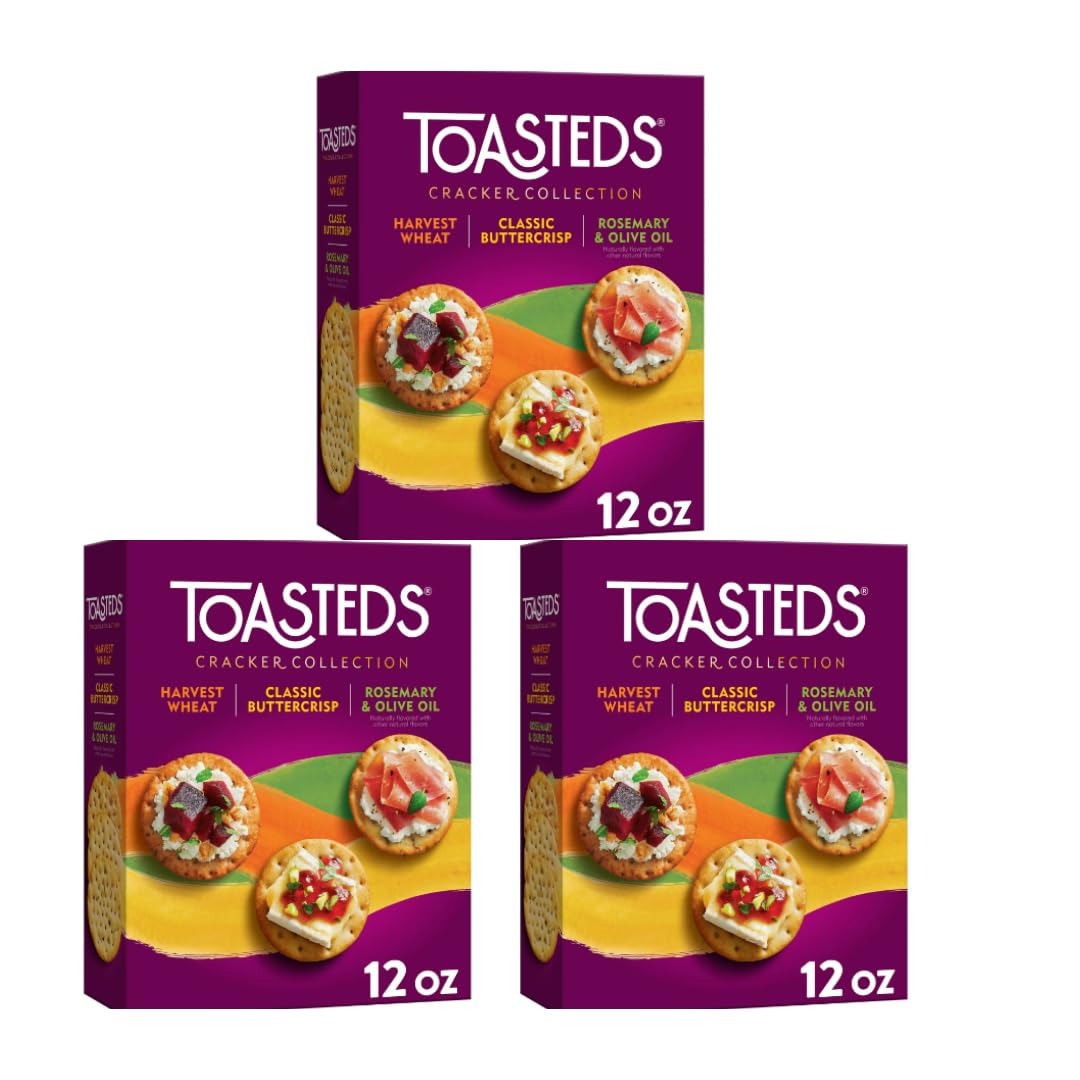
Item Name: Toasteds Cracker Collection Variety Pack, 36 oz
Bullet Point 1: Variety Pack: Enjoy three delicious cracker flavors - Harvest Wheat, Classic Buttercrisp, and Rosemary & Olive Oil - all in one convenient box.
Bullet Point 2: Versatile Snacking: These crispy, savory crackers are perfect for pairing with cheese, dips, spreads, or simply enjoying on their own.
Bullet Point 3: Party Favorite: With a total of 36 oz, this cracker collection is an ideal choice for entertaining guests or satisfying cravings.
Bullet Point 4: Quality Ingredients: Made with high-quality, carefully selected ingredients to deliver an exceptional taste experience.
Bullet Point 5: Convenient Packaging: The sturdy, resealable box ensures freshness and makes it easy to store and transport the crackers.
Product Description: Toasteds Cracker Collection offers a delightful variety of flavors to elevate your snacking experience. This 36 oz pack includes three mouthwatering varieties - Harvest Wheat, Classic Buttercrisp, and Rosemary & Olive Oil. Whether you're hosting a party or enjoying a quiet evening, these crispy crackers are perfect for pairing with your favorite toppings or dips. The Harvest Wheat variety boasts a nutty, wholesome taste, while the Classic Buttercrisp delivers a buttery, satisfying crunch. For those seeking a touch of Mediterranean flair, the Rosemary & Olive Oil crackers are infused with aromatic herbs and rich olive oil. Indulge in this assortment and discover the perfect cracker for every occasion.
Value: 36.0
Unit: Ounce

Price: 9.435